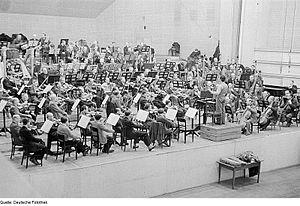
Sergiu Celibidache [/ˈserdʒʲu tʃelibiˈdake/] est un chef d'orchestre roumain.